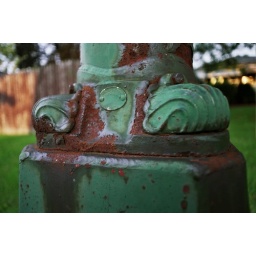
Detail of lamp post in front of David & Karen's house